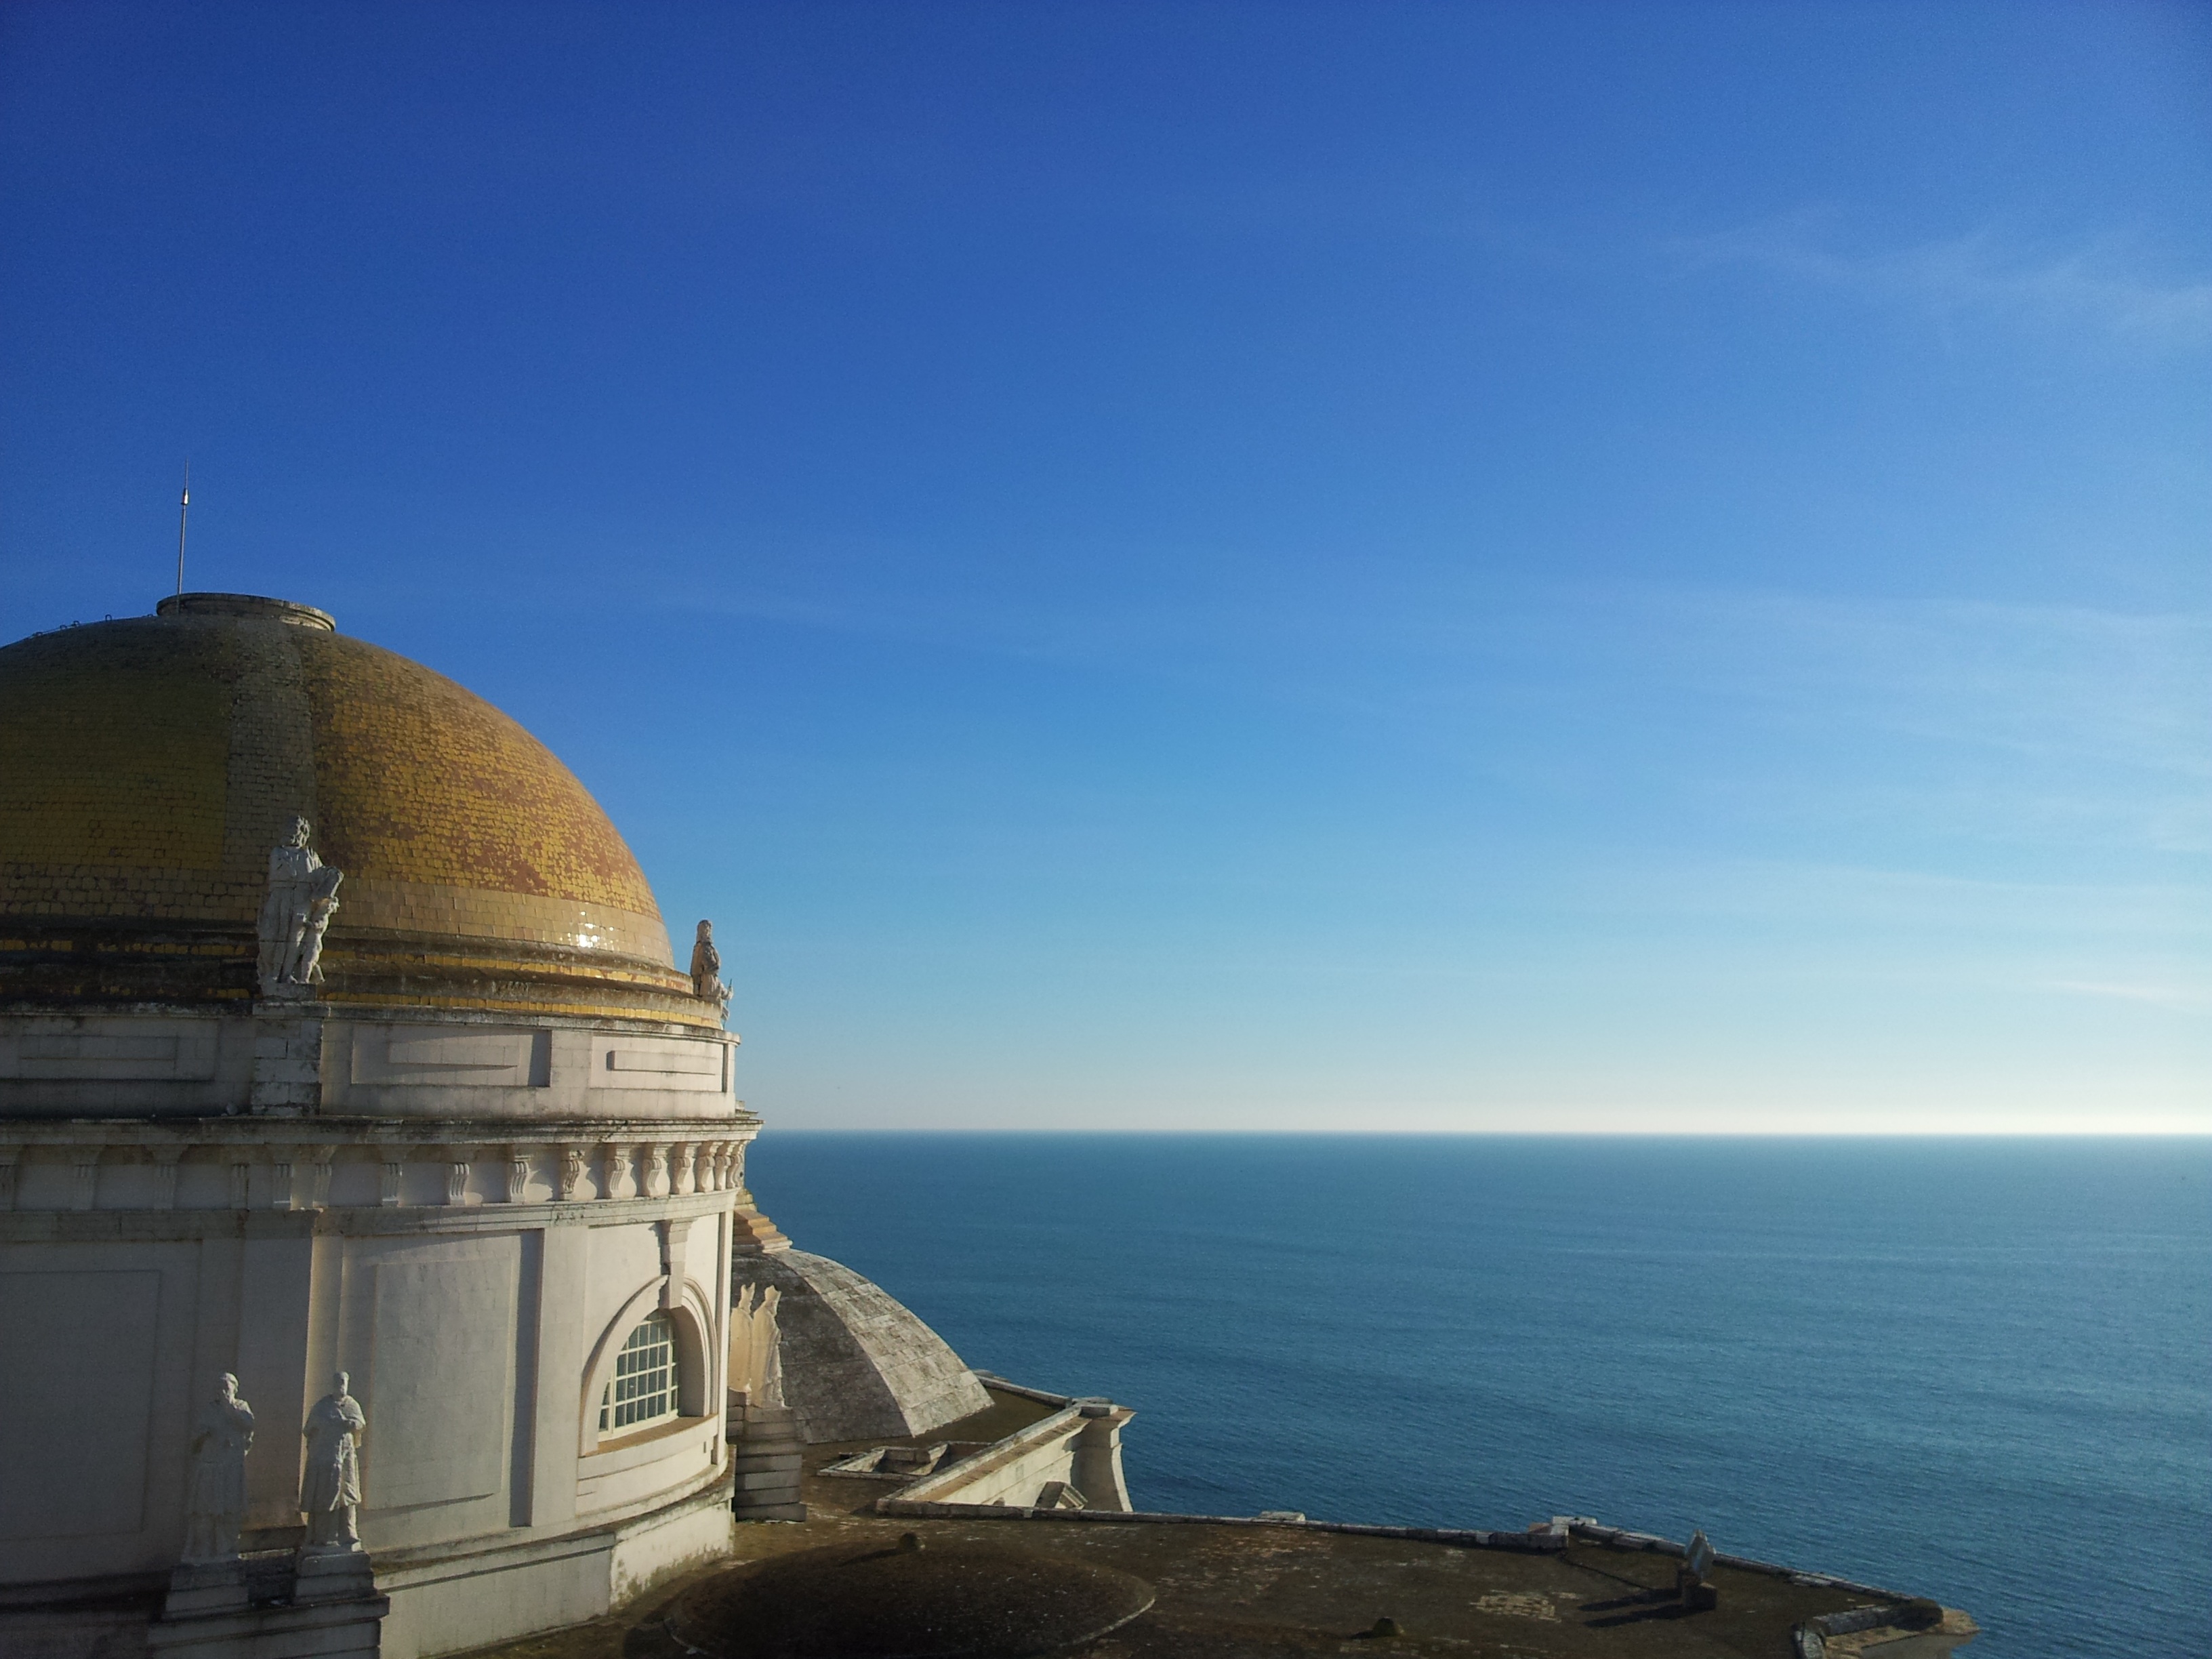
sea, coast, ocean, horizon, architecture, sky, lake, vacation, tower, religion, landmark, cathedral, observatory, postcard, cadiz, andalusia, dome, sea view, cape, sea air, liberating